Chaturanga

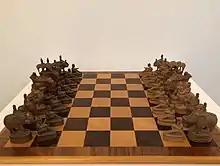
Chess set from Rajasthan, India

Chaturanga is an ancient Indian strategy board game. It is first known from India around the seventh century AD.